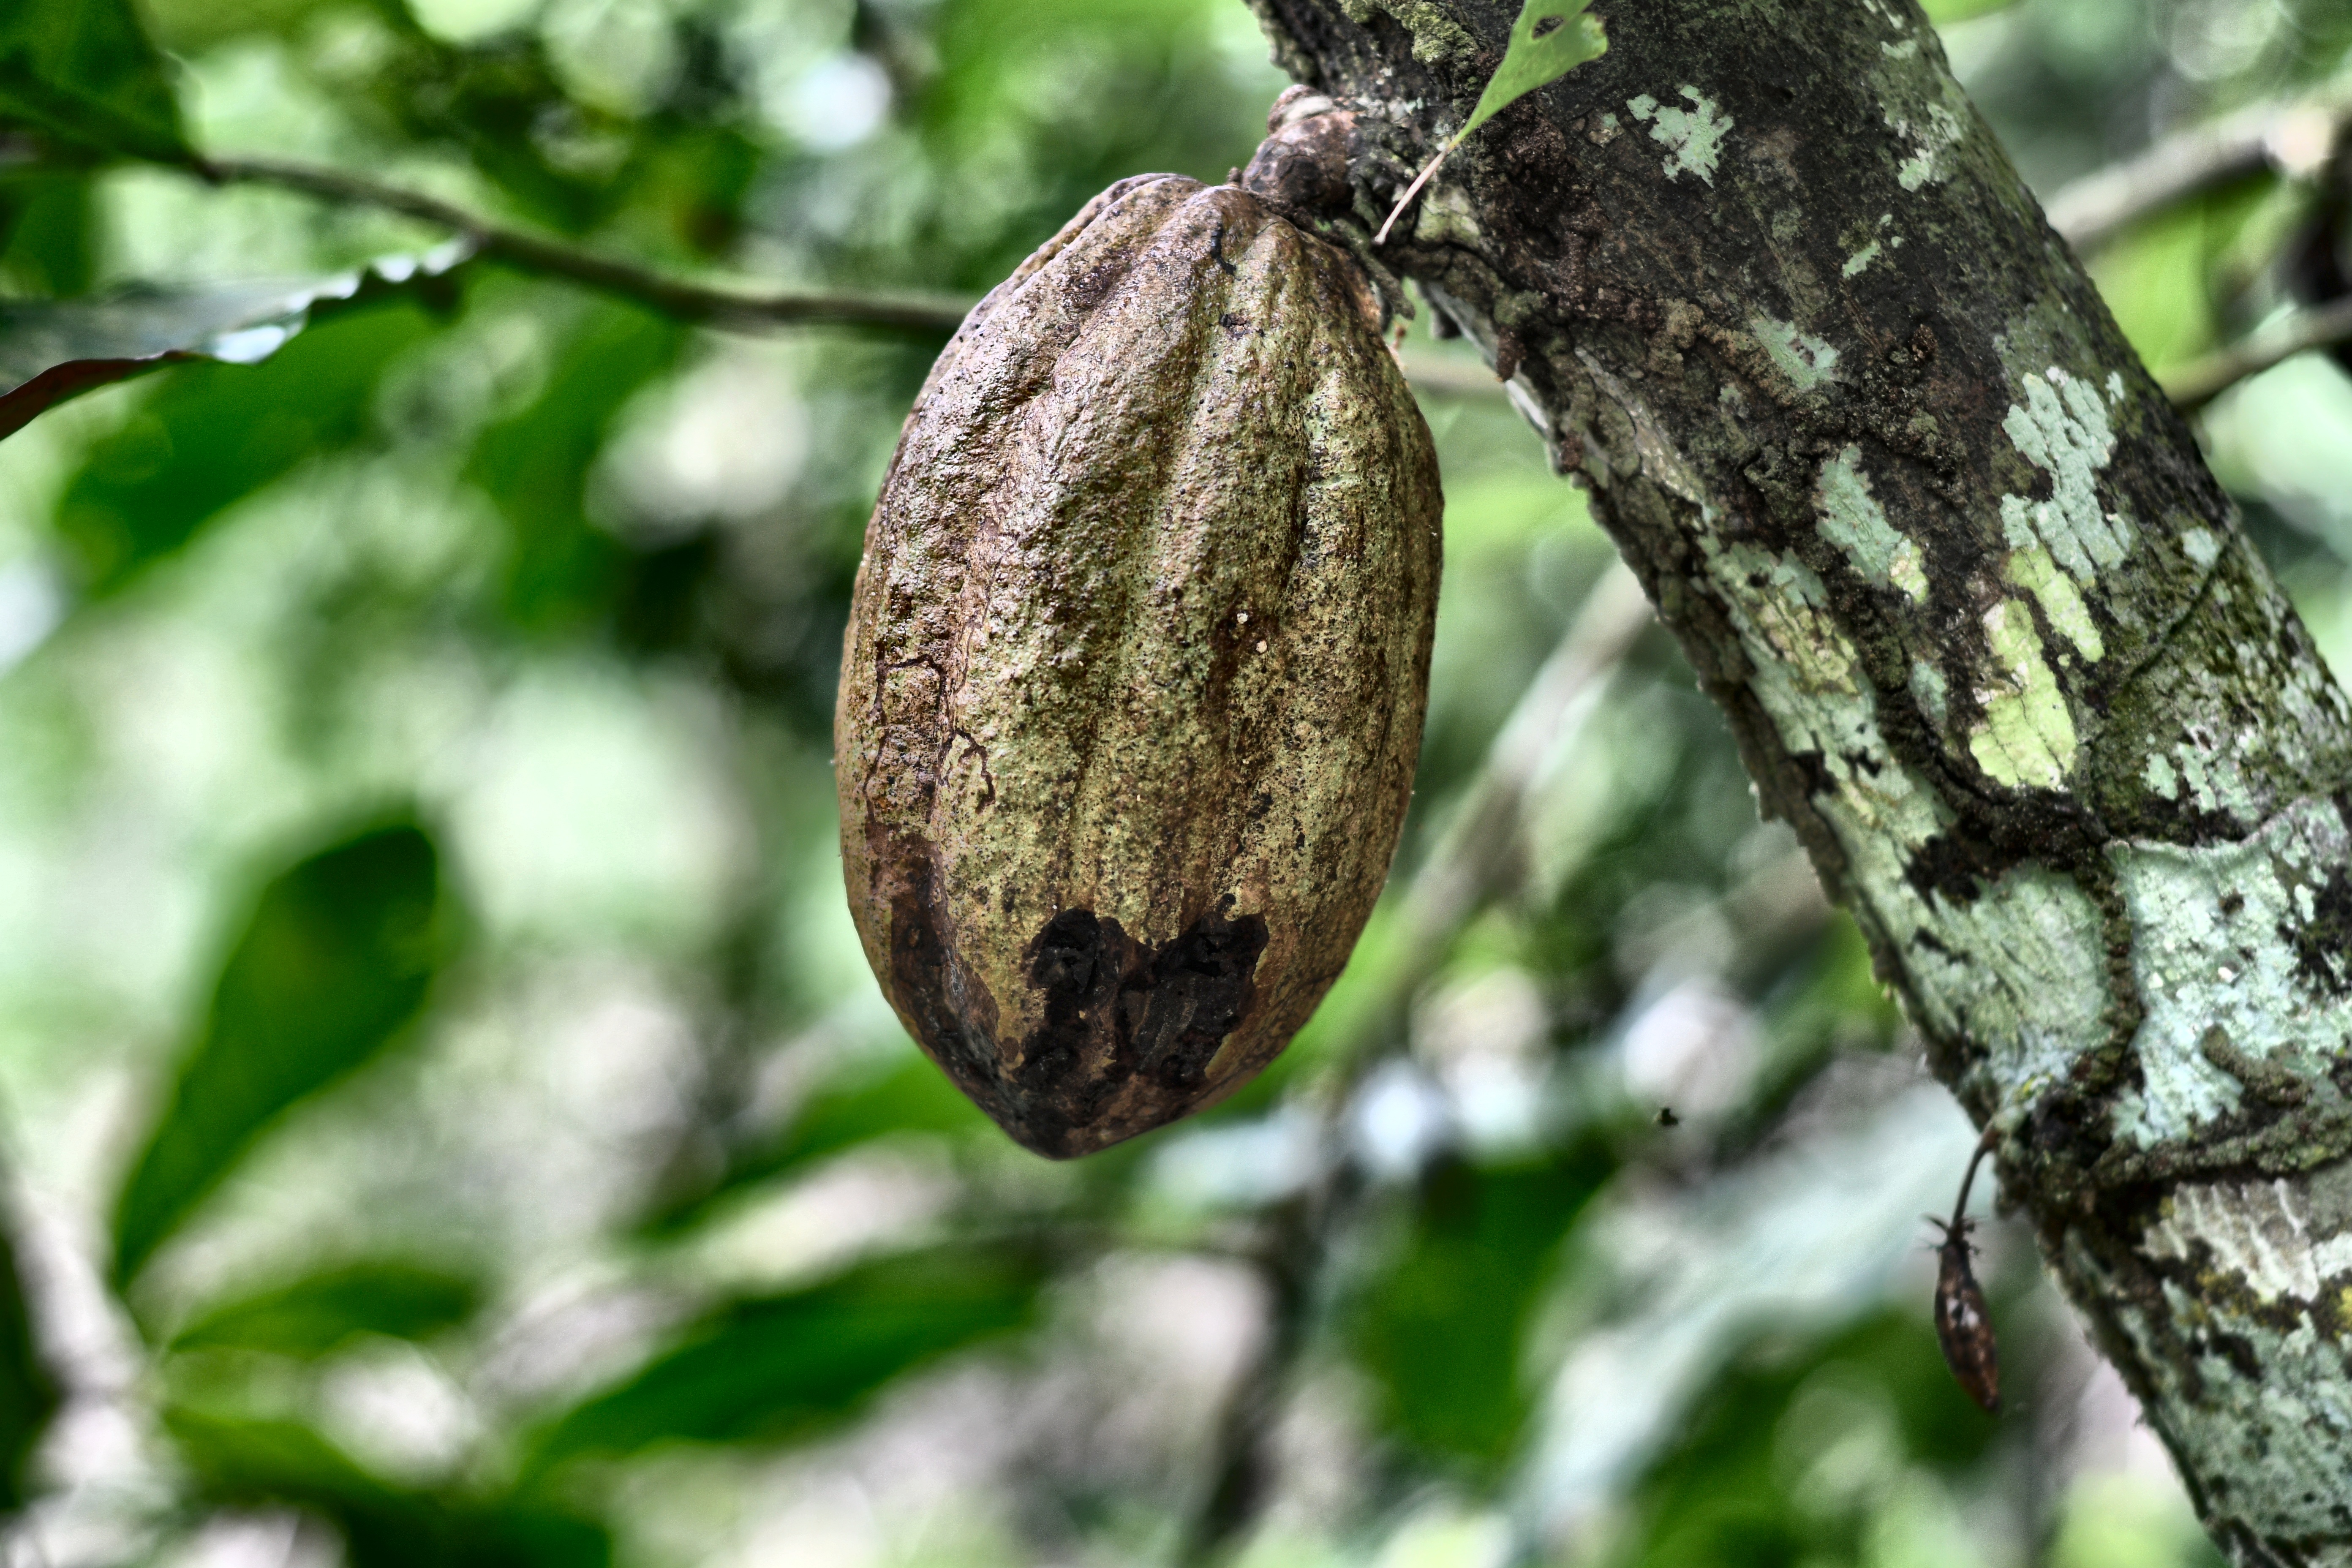
Maturity: unmature
Variety: Amelonado